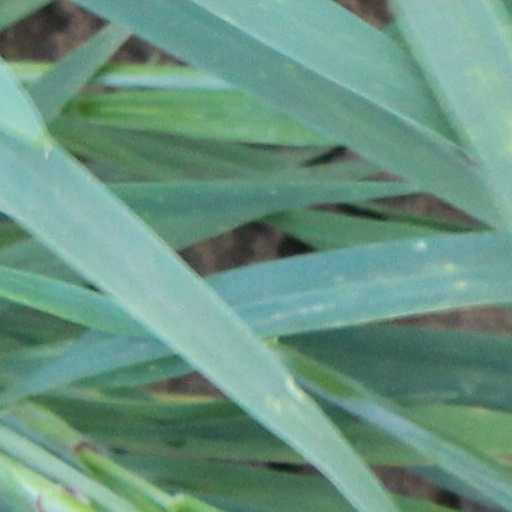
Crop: wheat